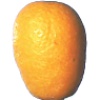
Label: kumquats